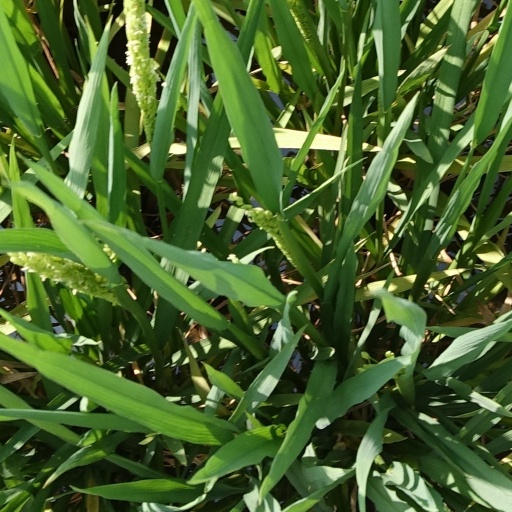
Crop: rice